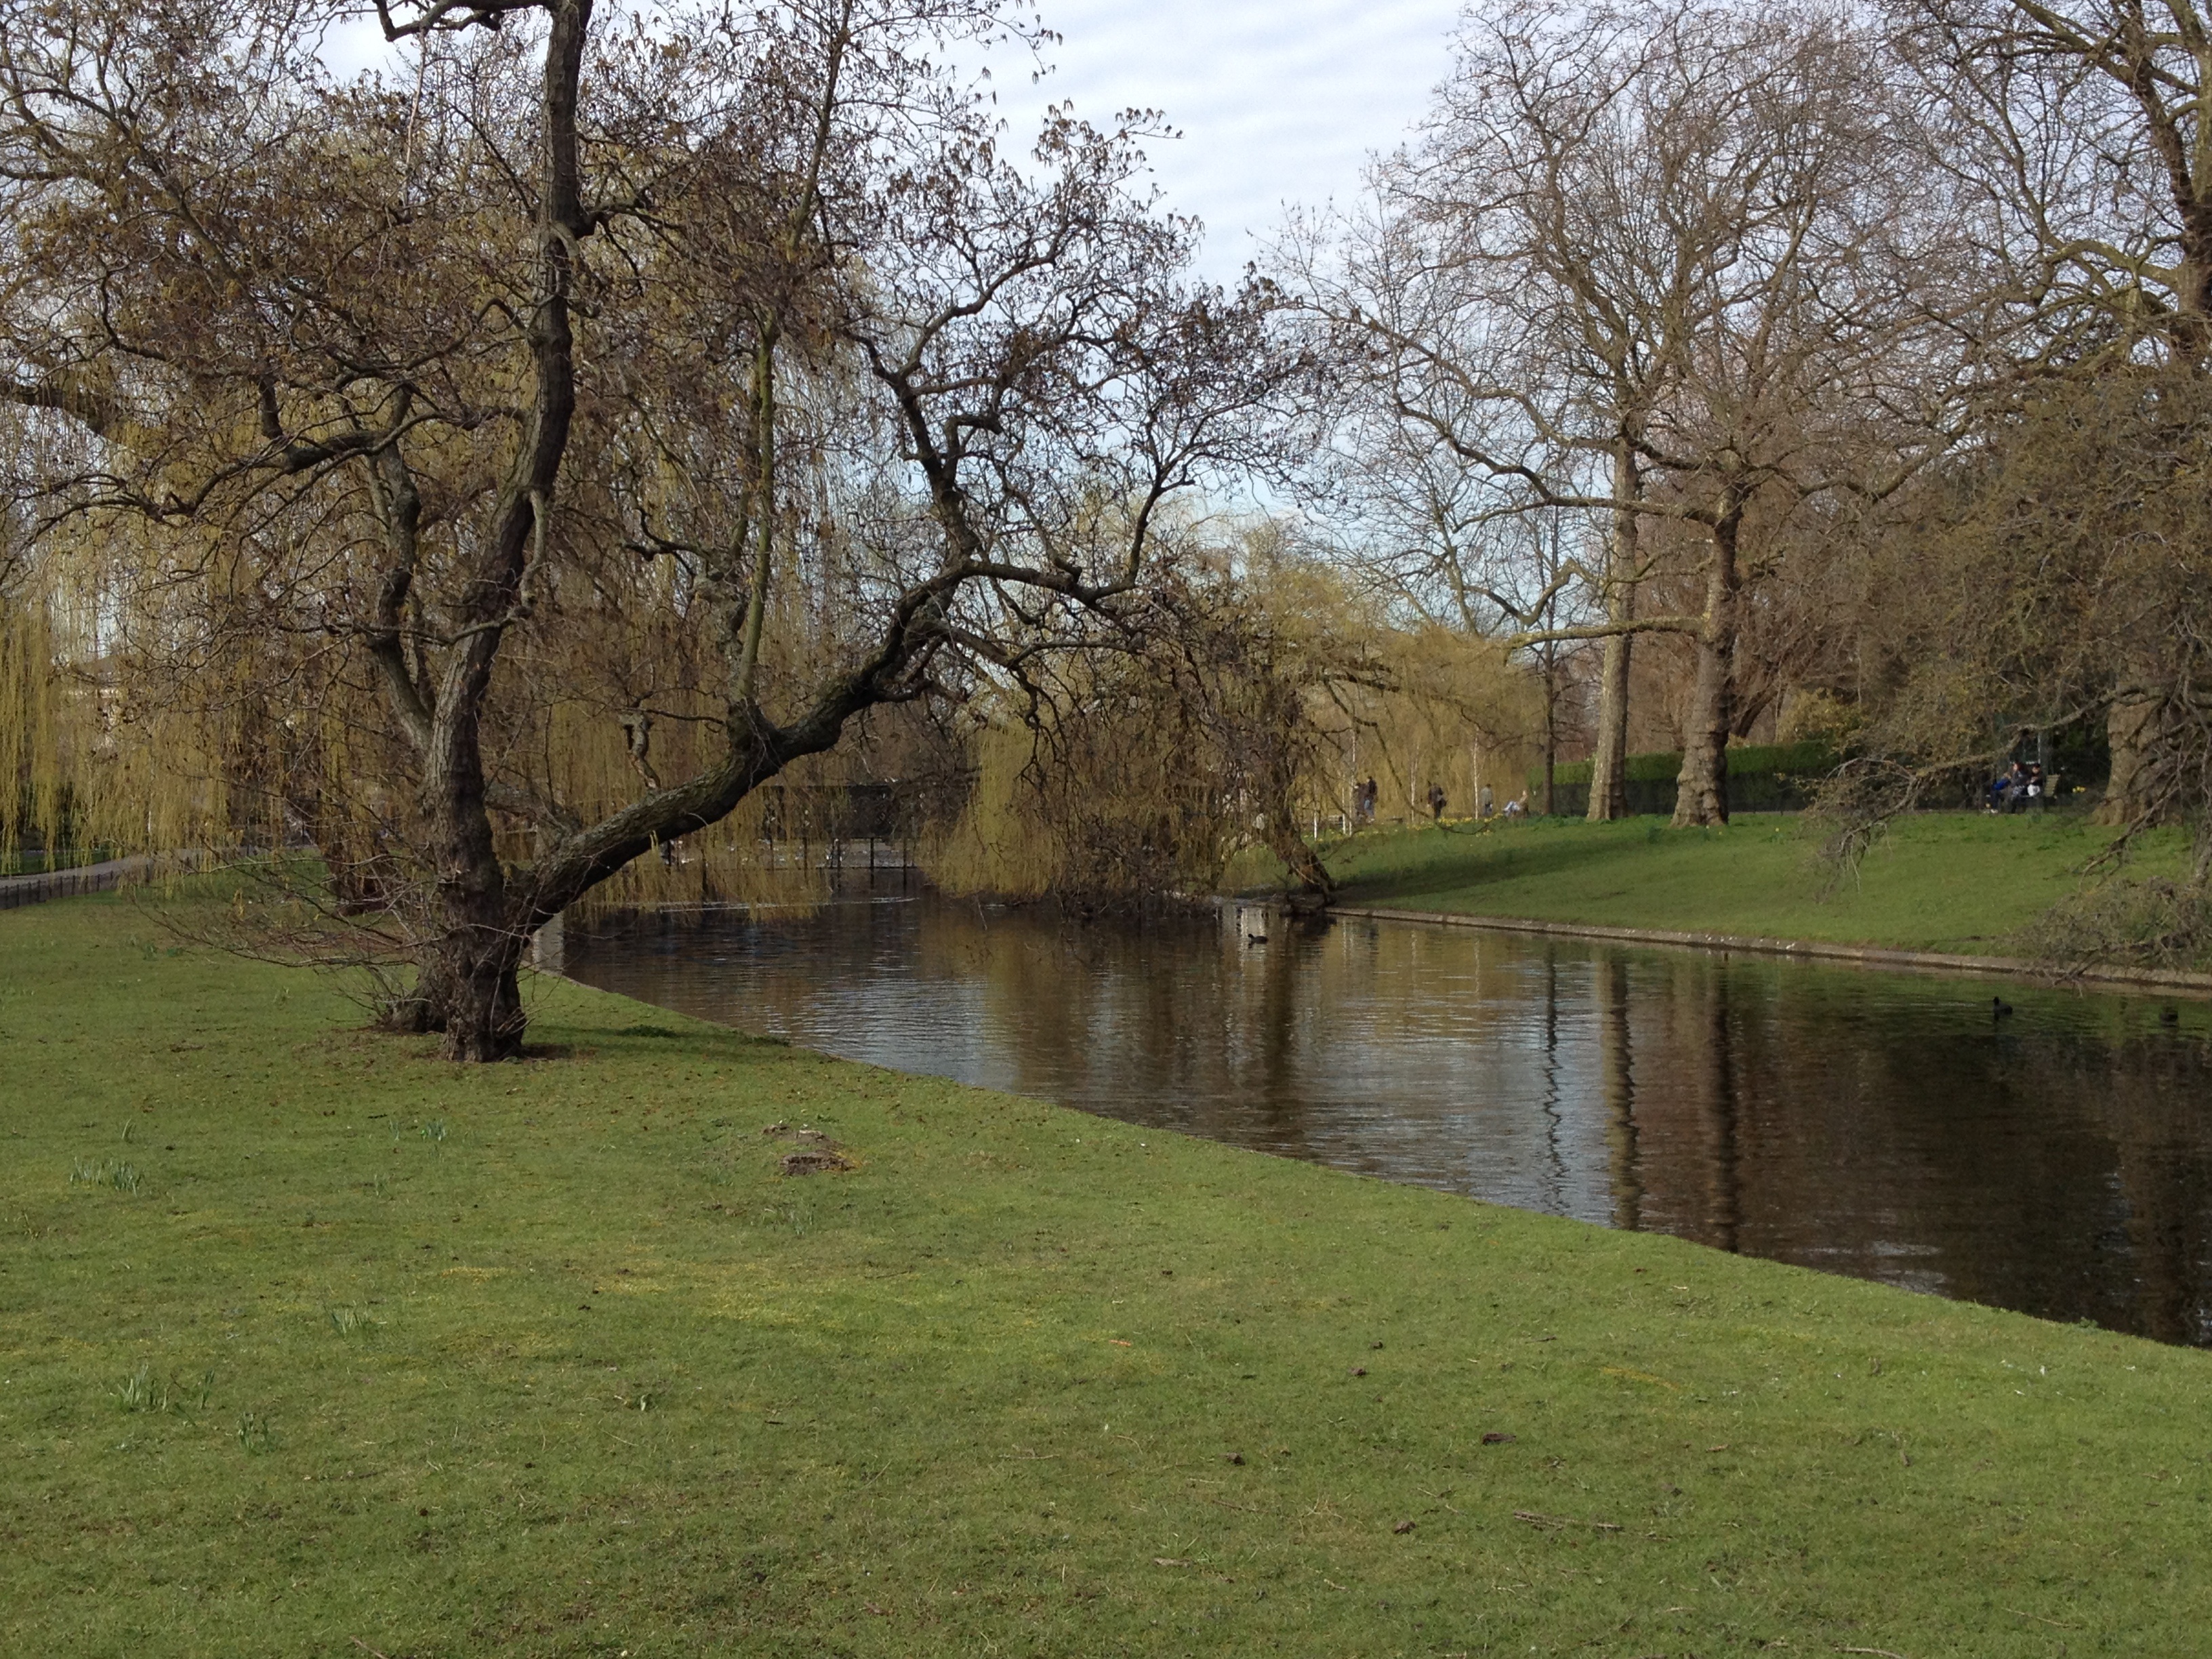
tree, city, river, canal, travel, pond, park, tourism, waterway, uk, england, capital, london, british, woodland, rural area, regents, woody plant